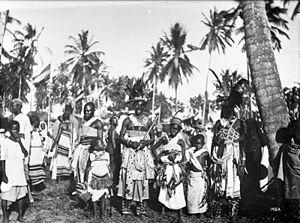
Les Zaramo sont un peuple bantou d'Afrique de l'Est établi en Tanzanie.